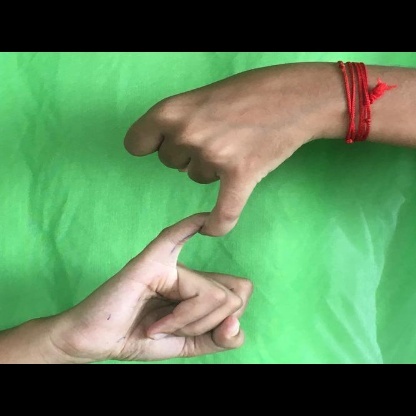
Mudra: Kilaka